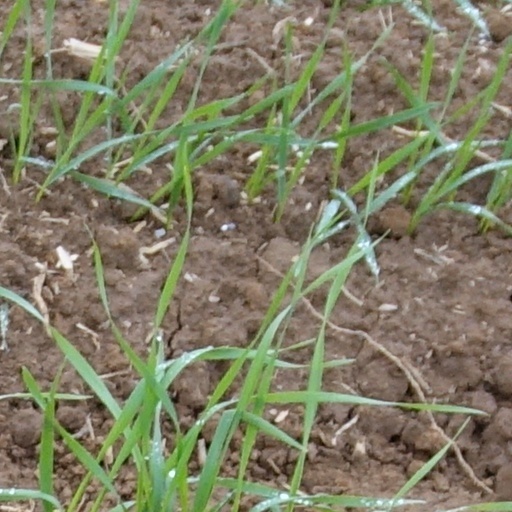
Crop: wheat